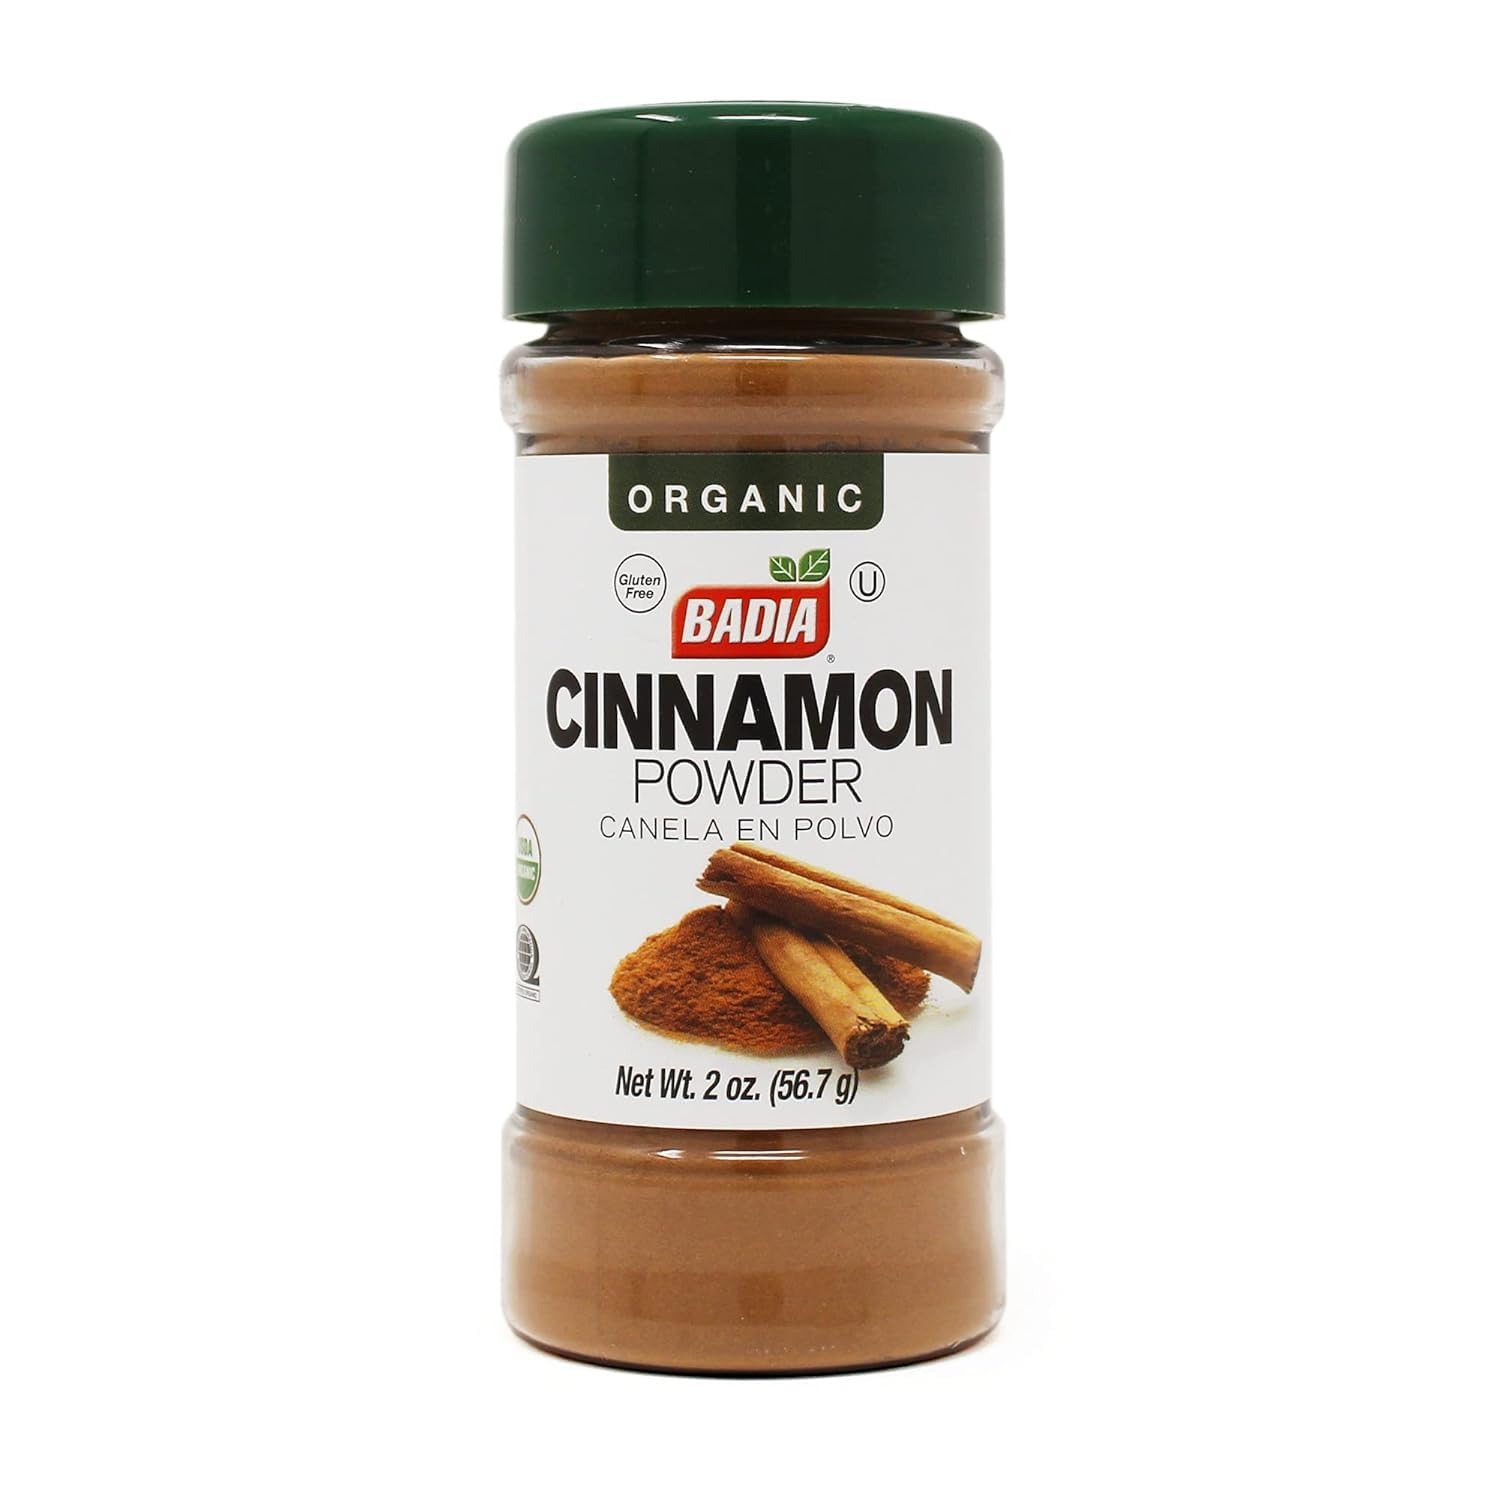
Item Name: Badia Organic Cinnamon Powder, 2 oz – Warm & Sweet Flavor for Baking, Cooking, Oatmeal, Smoothies, Coffee & Desserts
Bullet Point 1: Certified Organic: Sourced from organically grown cinnamon for a pure and natural taste.
Bullet Point 2: Rich and Aromatic: Offers a warm, sweet, and spicy flavor profile that enhances both sweet and savory dishes.
Bullet Point 3: Versatile Use: Perfect for baking, beverages, oatmeal, curries, and more.
Bullet Point 4: Packaged in a convenient 2 oz resealable bottle, this finely ground cinnamon stays fresh, aromatic, and ready to enhance your favorite dishes and drinks anytime
Bullet Point 5: Trusted Heritage: Badia Spices, a family-owned company since 1967, has built a global reputation for providing premium, authentic seasonings inspired by rich culinary traditions from around the world
Value: 2.0
Unit: Ounce

Price: 7.465